Napoleon (actor)

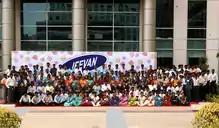
Jeevan Technologies 2008

Nepoleon Duraisamy forayed into IT Entrepreneurship and kick started "Jeevan Technologies" IT operations in Chennai, India in the year 2000. Jeevan is a trusted technology transformation partner of enterprises across the globe under his able mentorship.